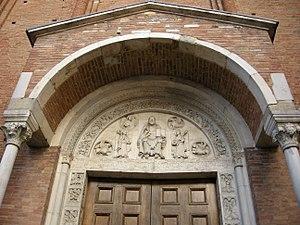
Wiligelmo est un sculpteur italien du XIᵉ siècle - XIIᵉ siècle, actif dans l’Italie septentrionale. Il fut le plus important maître de la sculpture romane en Italie, insufflant à ses œuvres une force vitale et un sens de la narration inégalé de son temps.
L' abbaye de Nonantola est une importante abbaye bénédictine située à Nonantola près de Modène dans la région d'Émilie-Romagne.